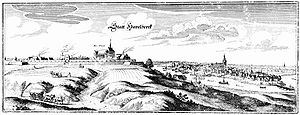
Havelberg / Historie
Havelberg 1650
Havelberg er en tidligere Hansestad i Landkreis Stendal i den tyske delstat Sachsen-Anhalt. Byen er den eneste i landkreisen der ikke deldater i et Verwaltungsgemeinschaft. Historisk er byen forbundet med Prignitz/Markgrevskabet Brandenburg.